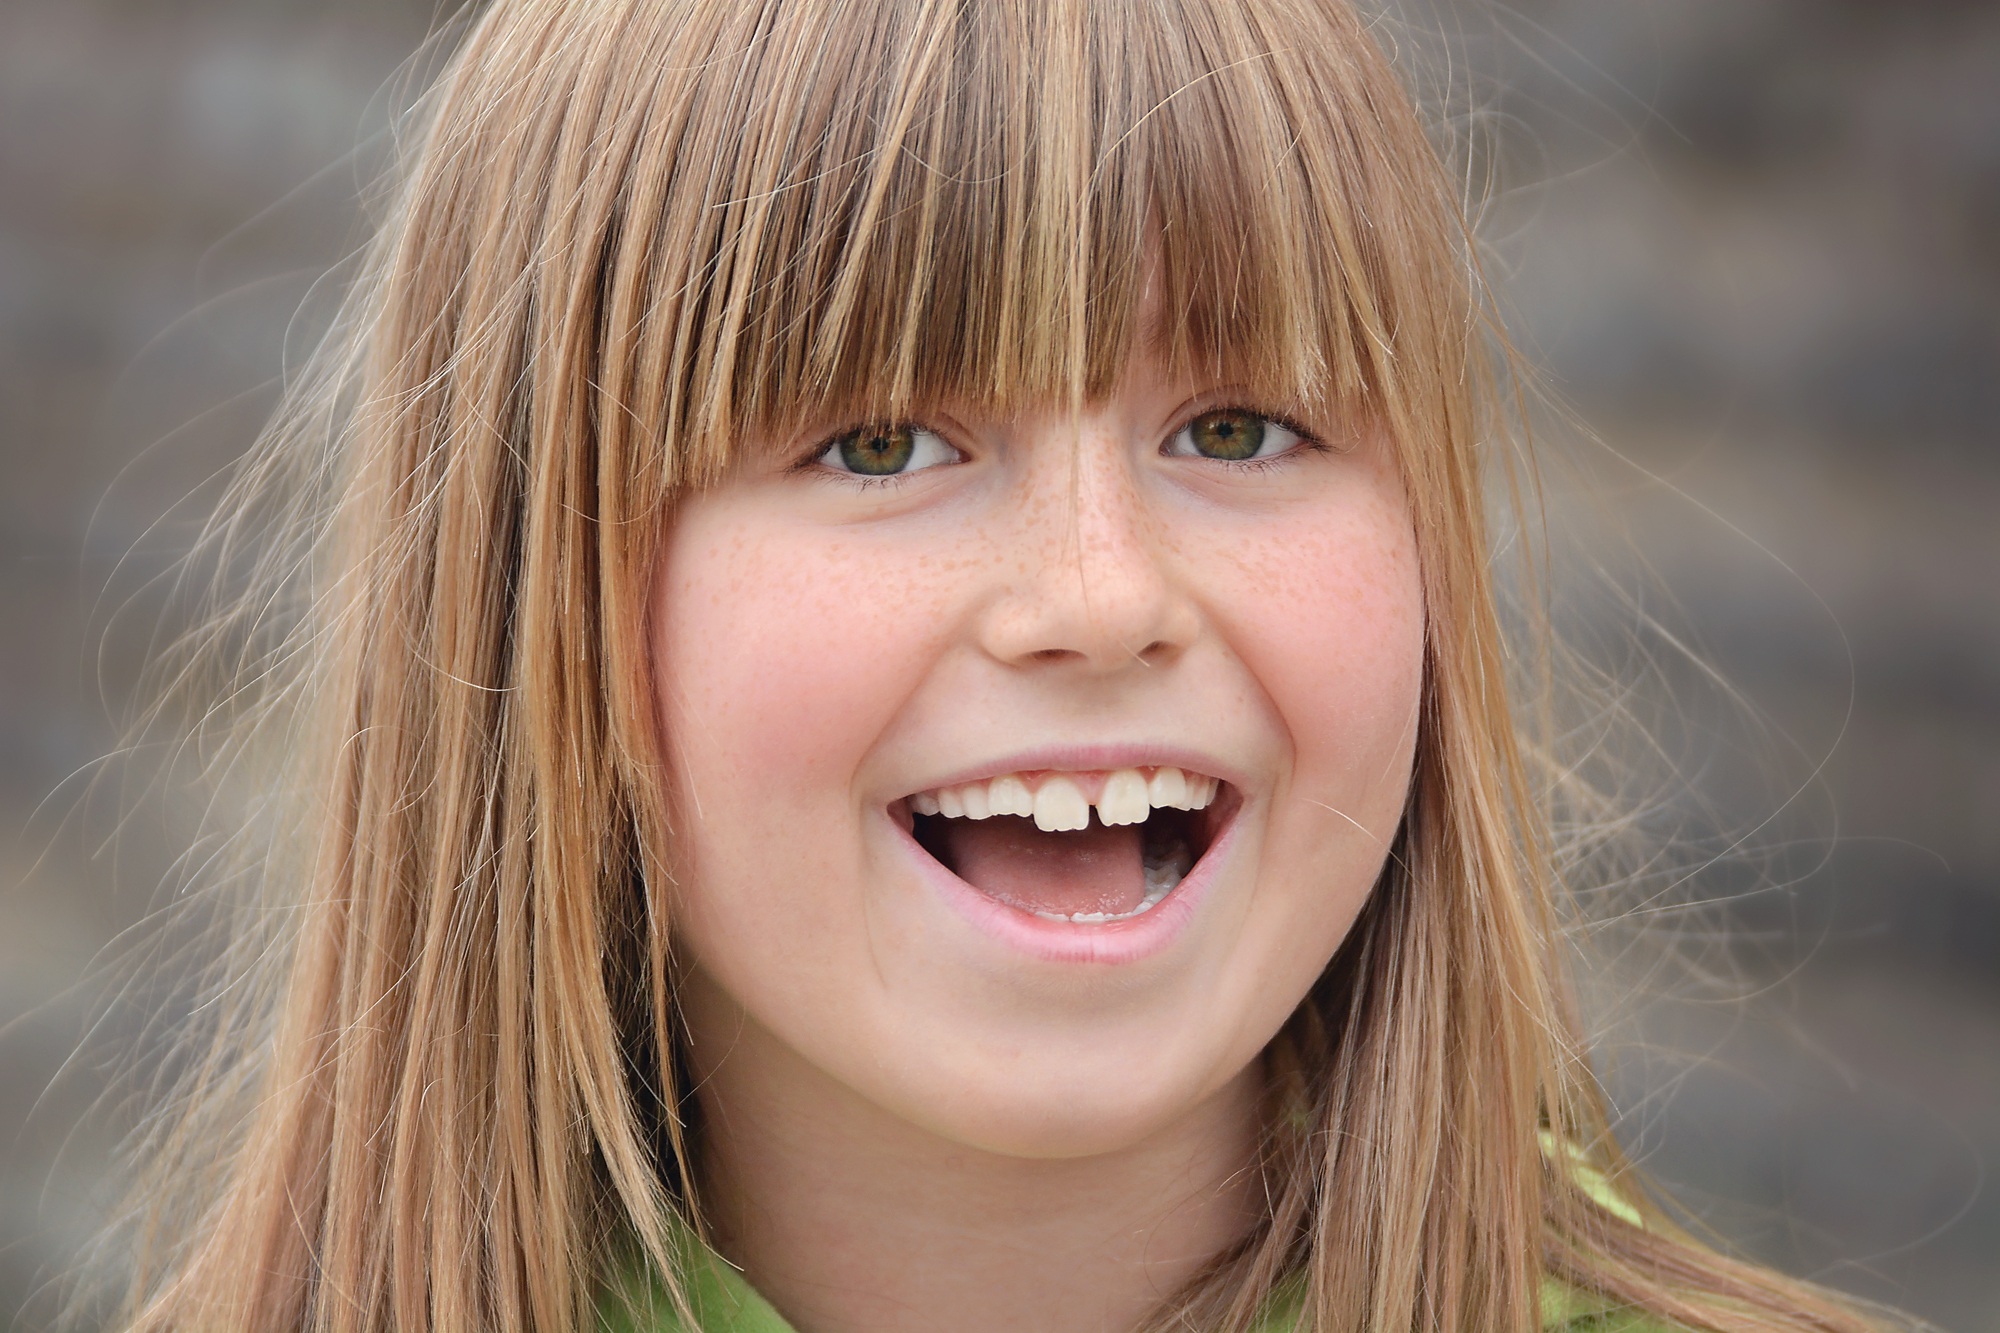
person, girl, hair, view, female, portrait, model, child, human, close, facial expression, lip, hairstyle, smile, laugh, mouth, long hair, close up, human body, face, nose, eye, head, skin, beauty, blond, tongue, organ, laughter, tooth, sweetness, emotion, brown hair, portrait photography